Childhood obesity in Australia

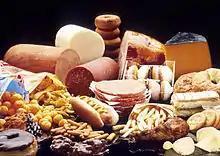
"Treat" foods that parents are familiarising their children with are key contributors to obesity.

Parents, guardians and teachers all play a key role in the mentality that children have towards certain types of foods as they develop. The first five years of a child's life, when developing a familiarisation with solids, can ultimately have a negative influence on the foods that they give preference to in the future. "Treat" food consumption, which is a well- intentioned technique used by parents to reward their children, contributes to between 23- 24% of an individual's total daily energy intake (aged between 2–16 years old).